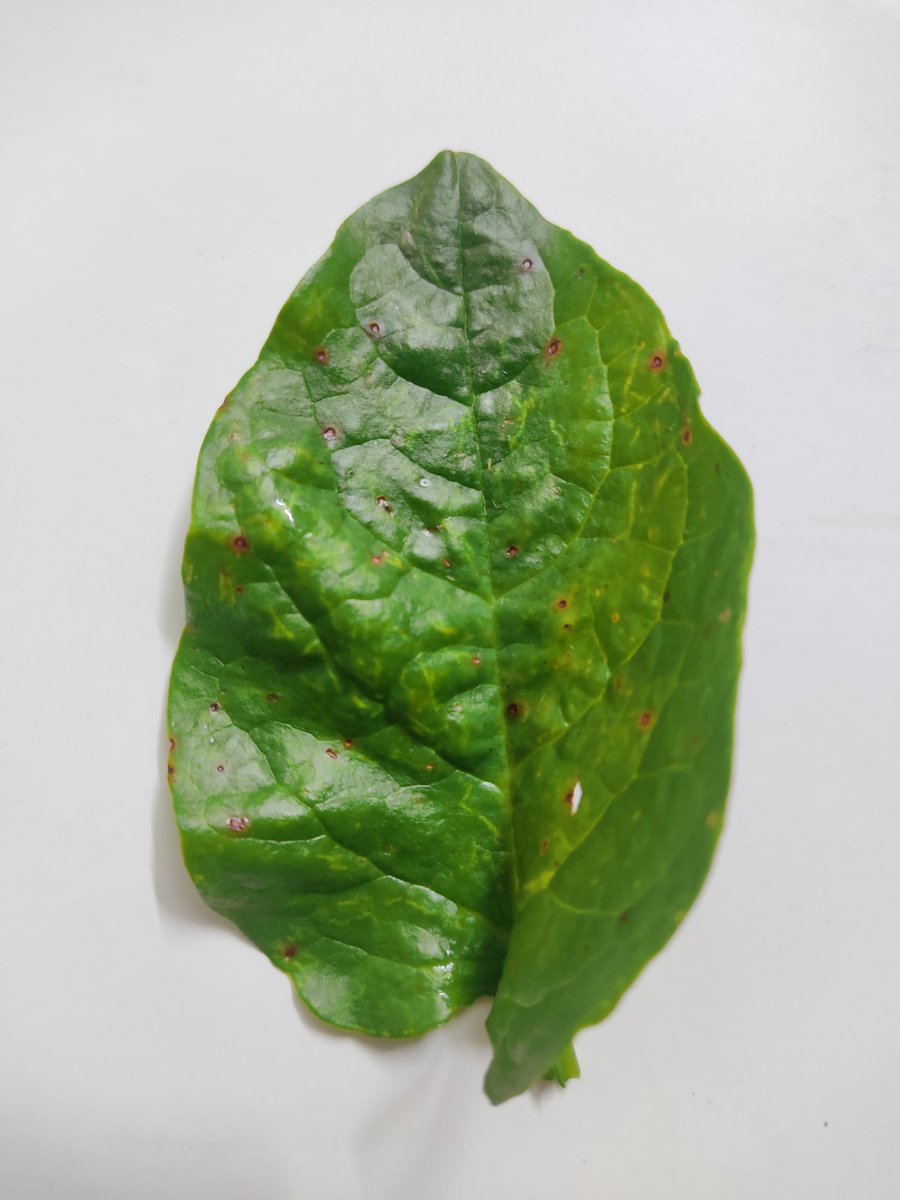
Label: Bacterial-Spot